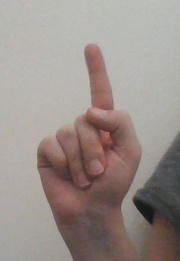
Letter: bb